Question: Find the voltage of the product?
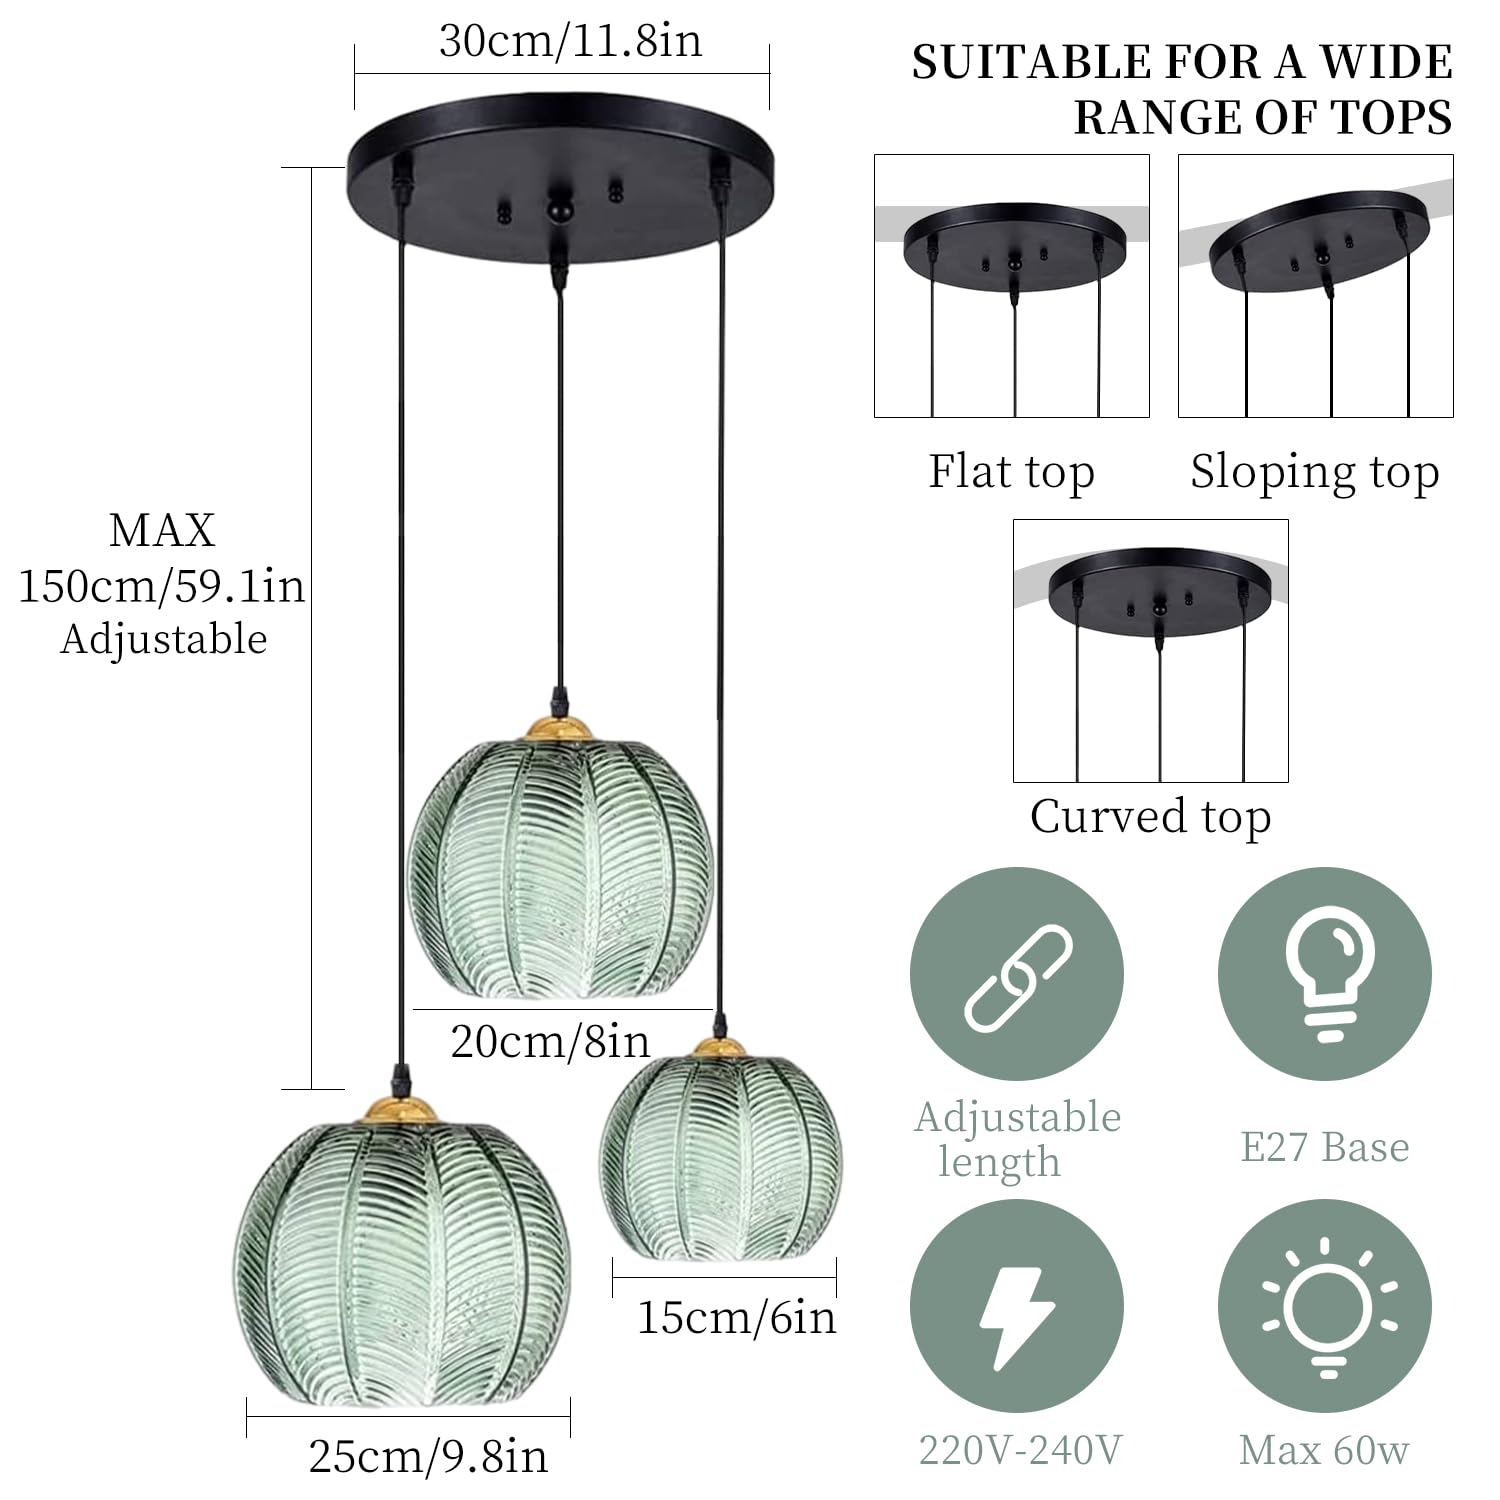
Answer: [220.0, 240.0] volt